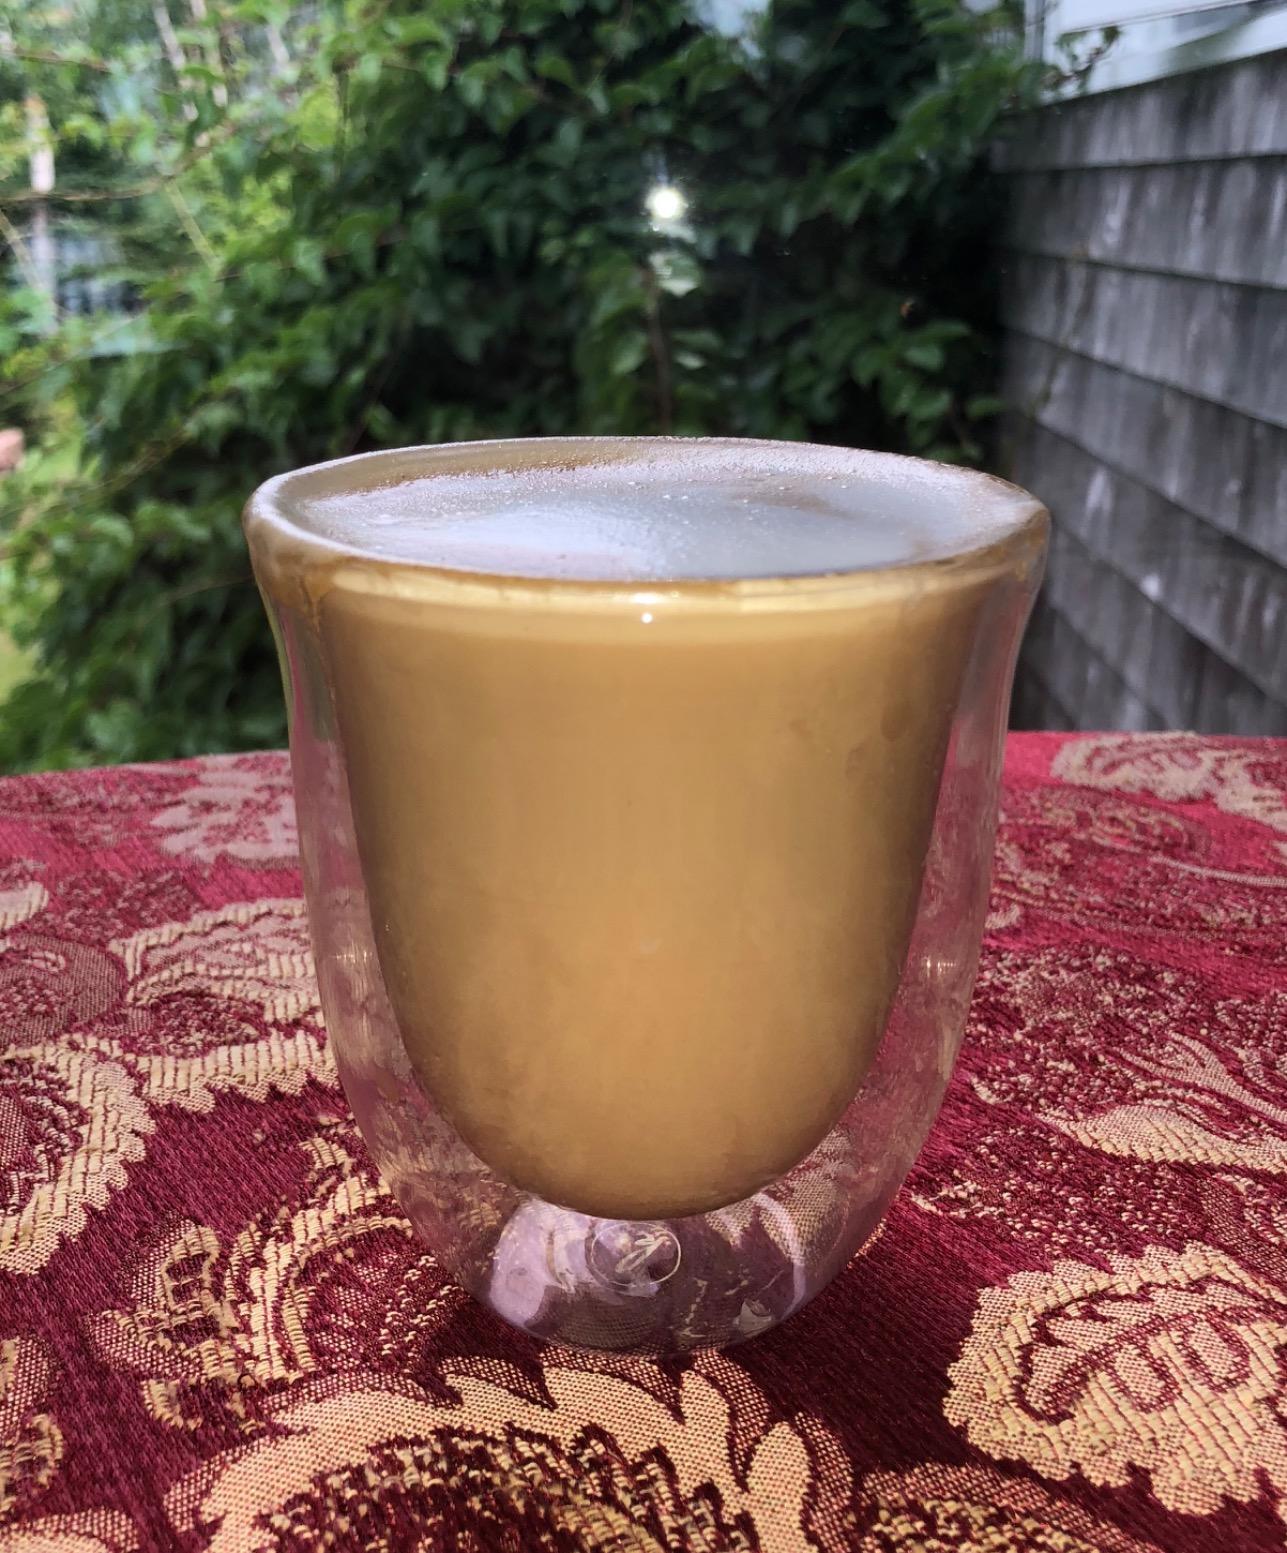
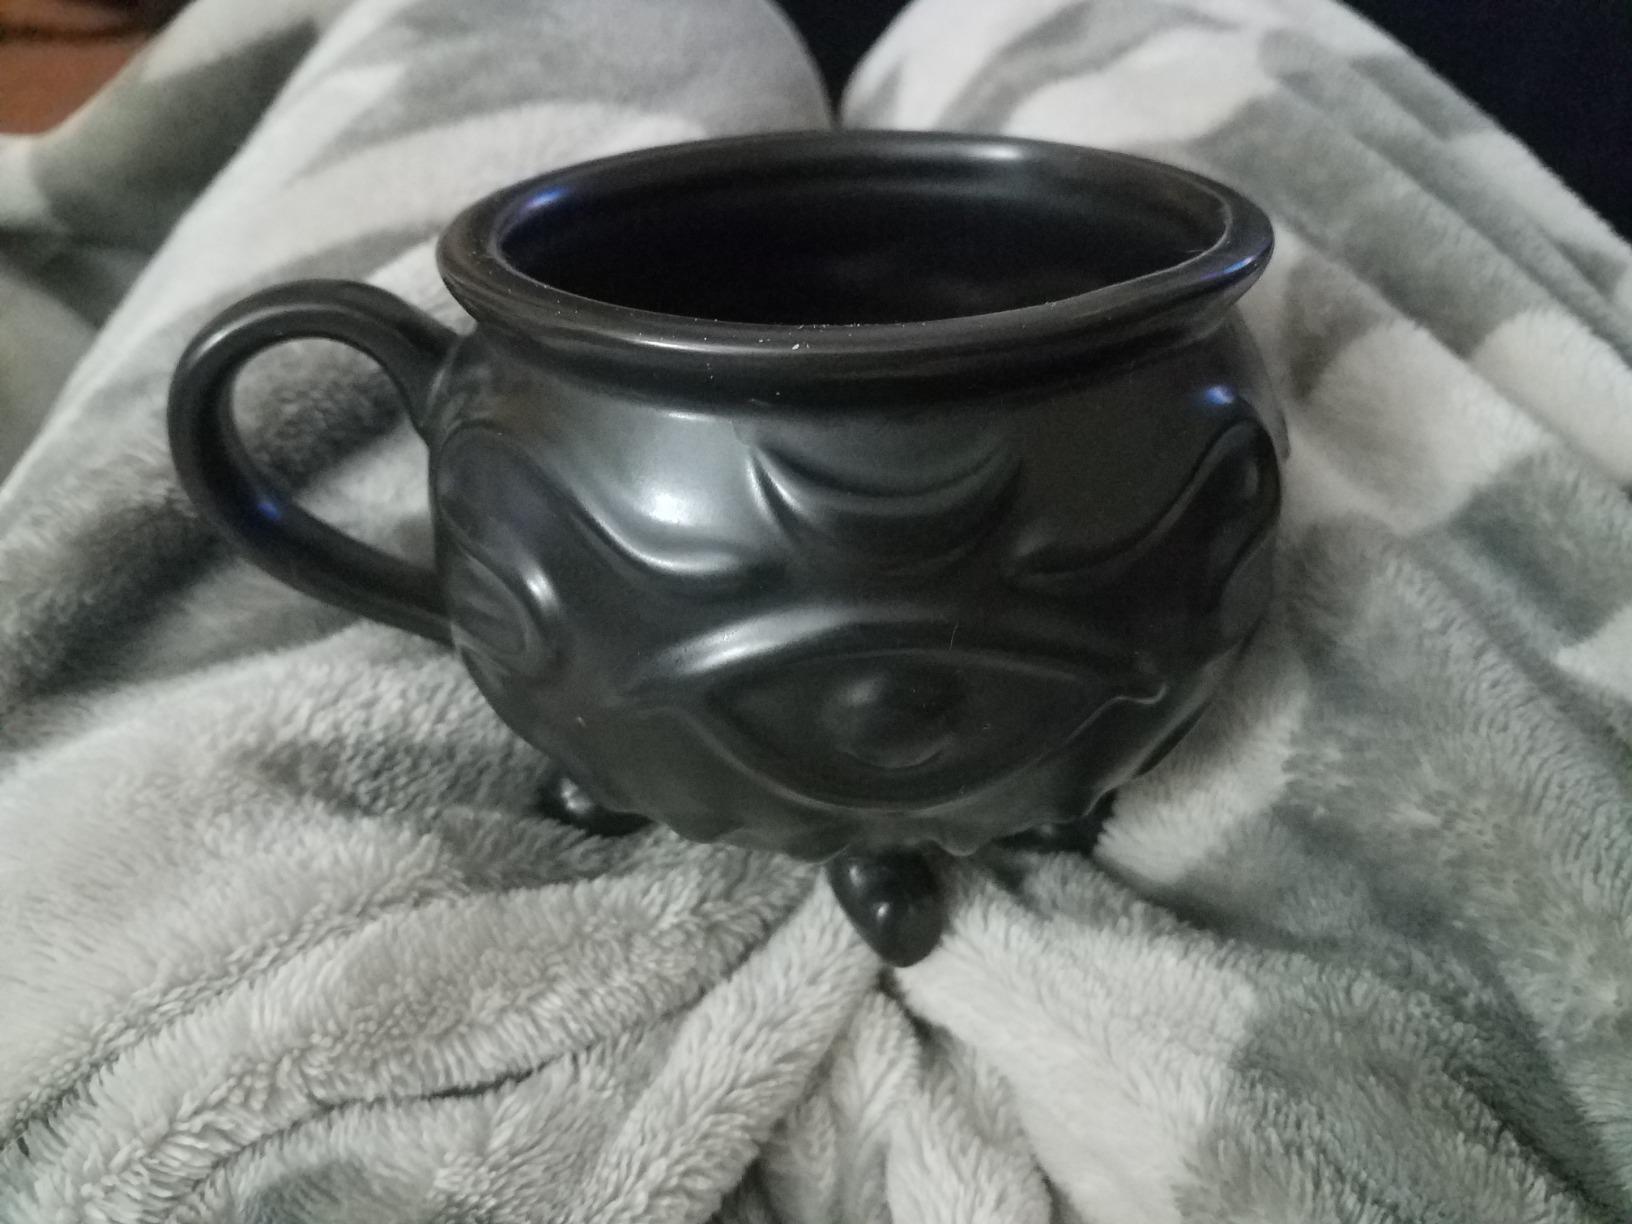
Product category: items_mug
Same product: no